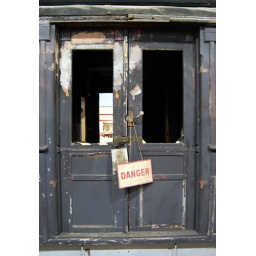
Entrance door to Tube train (not in use)